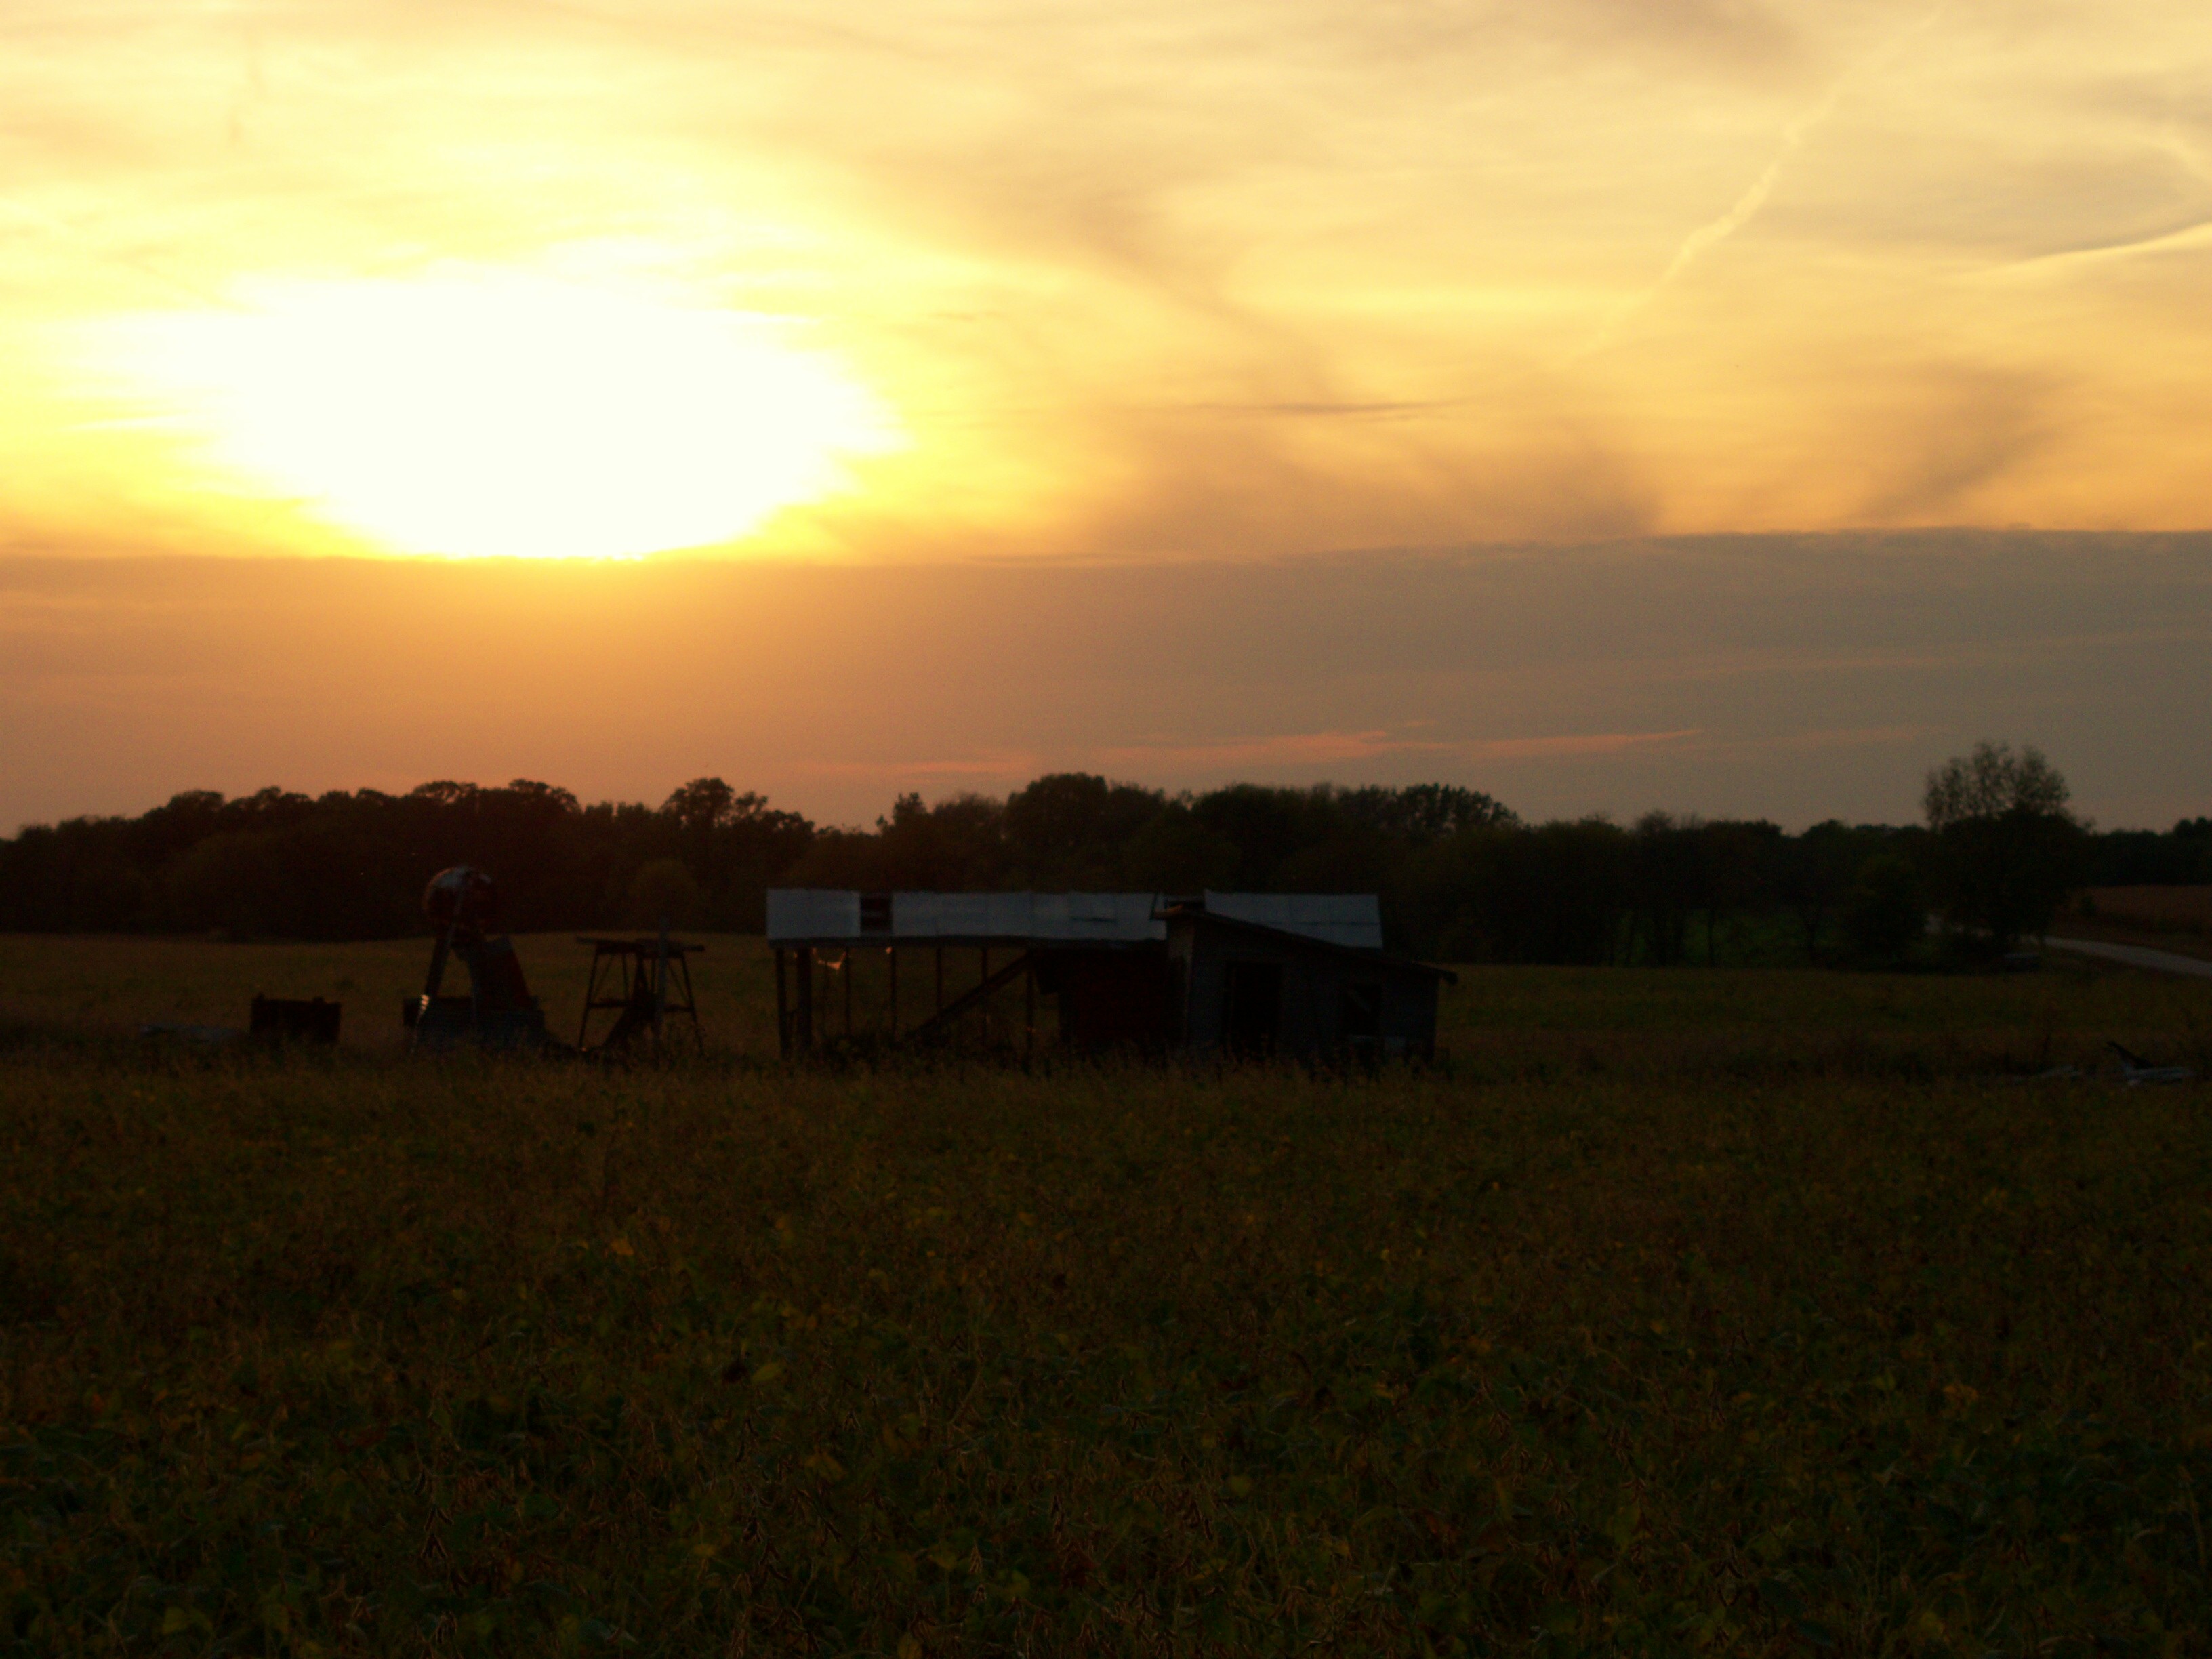
landscape, nature, grass, horizon, cloud, sky, sunrise, sunset, field, meadow, prairie, sunlight, morning, hill, dawn, dusk, evening, pasture, agriculture, savanna, plain, farms, grassland, sunsets, wisconsin, rural area, natural environment, atmospheric phenomenon, grass family